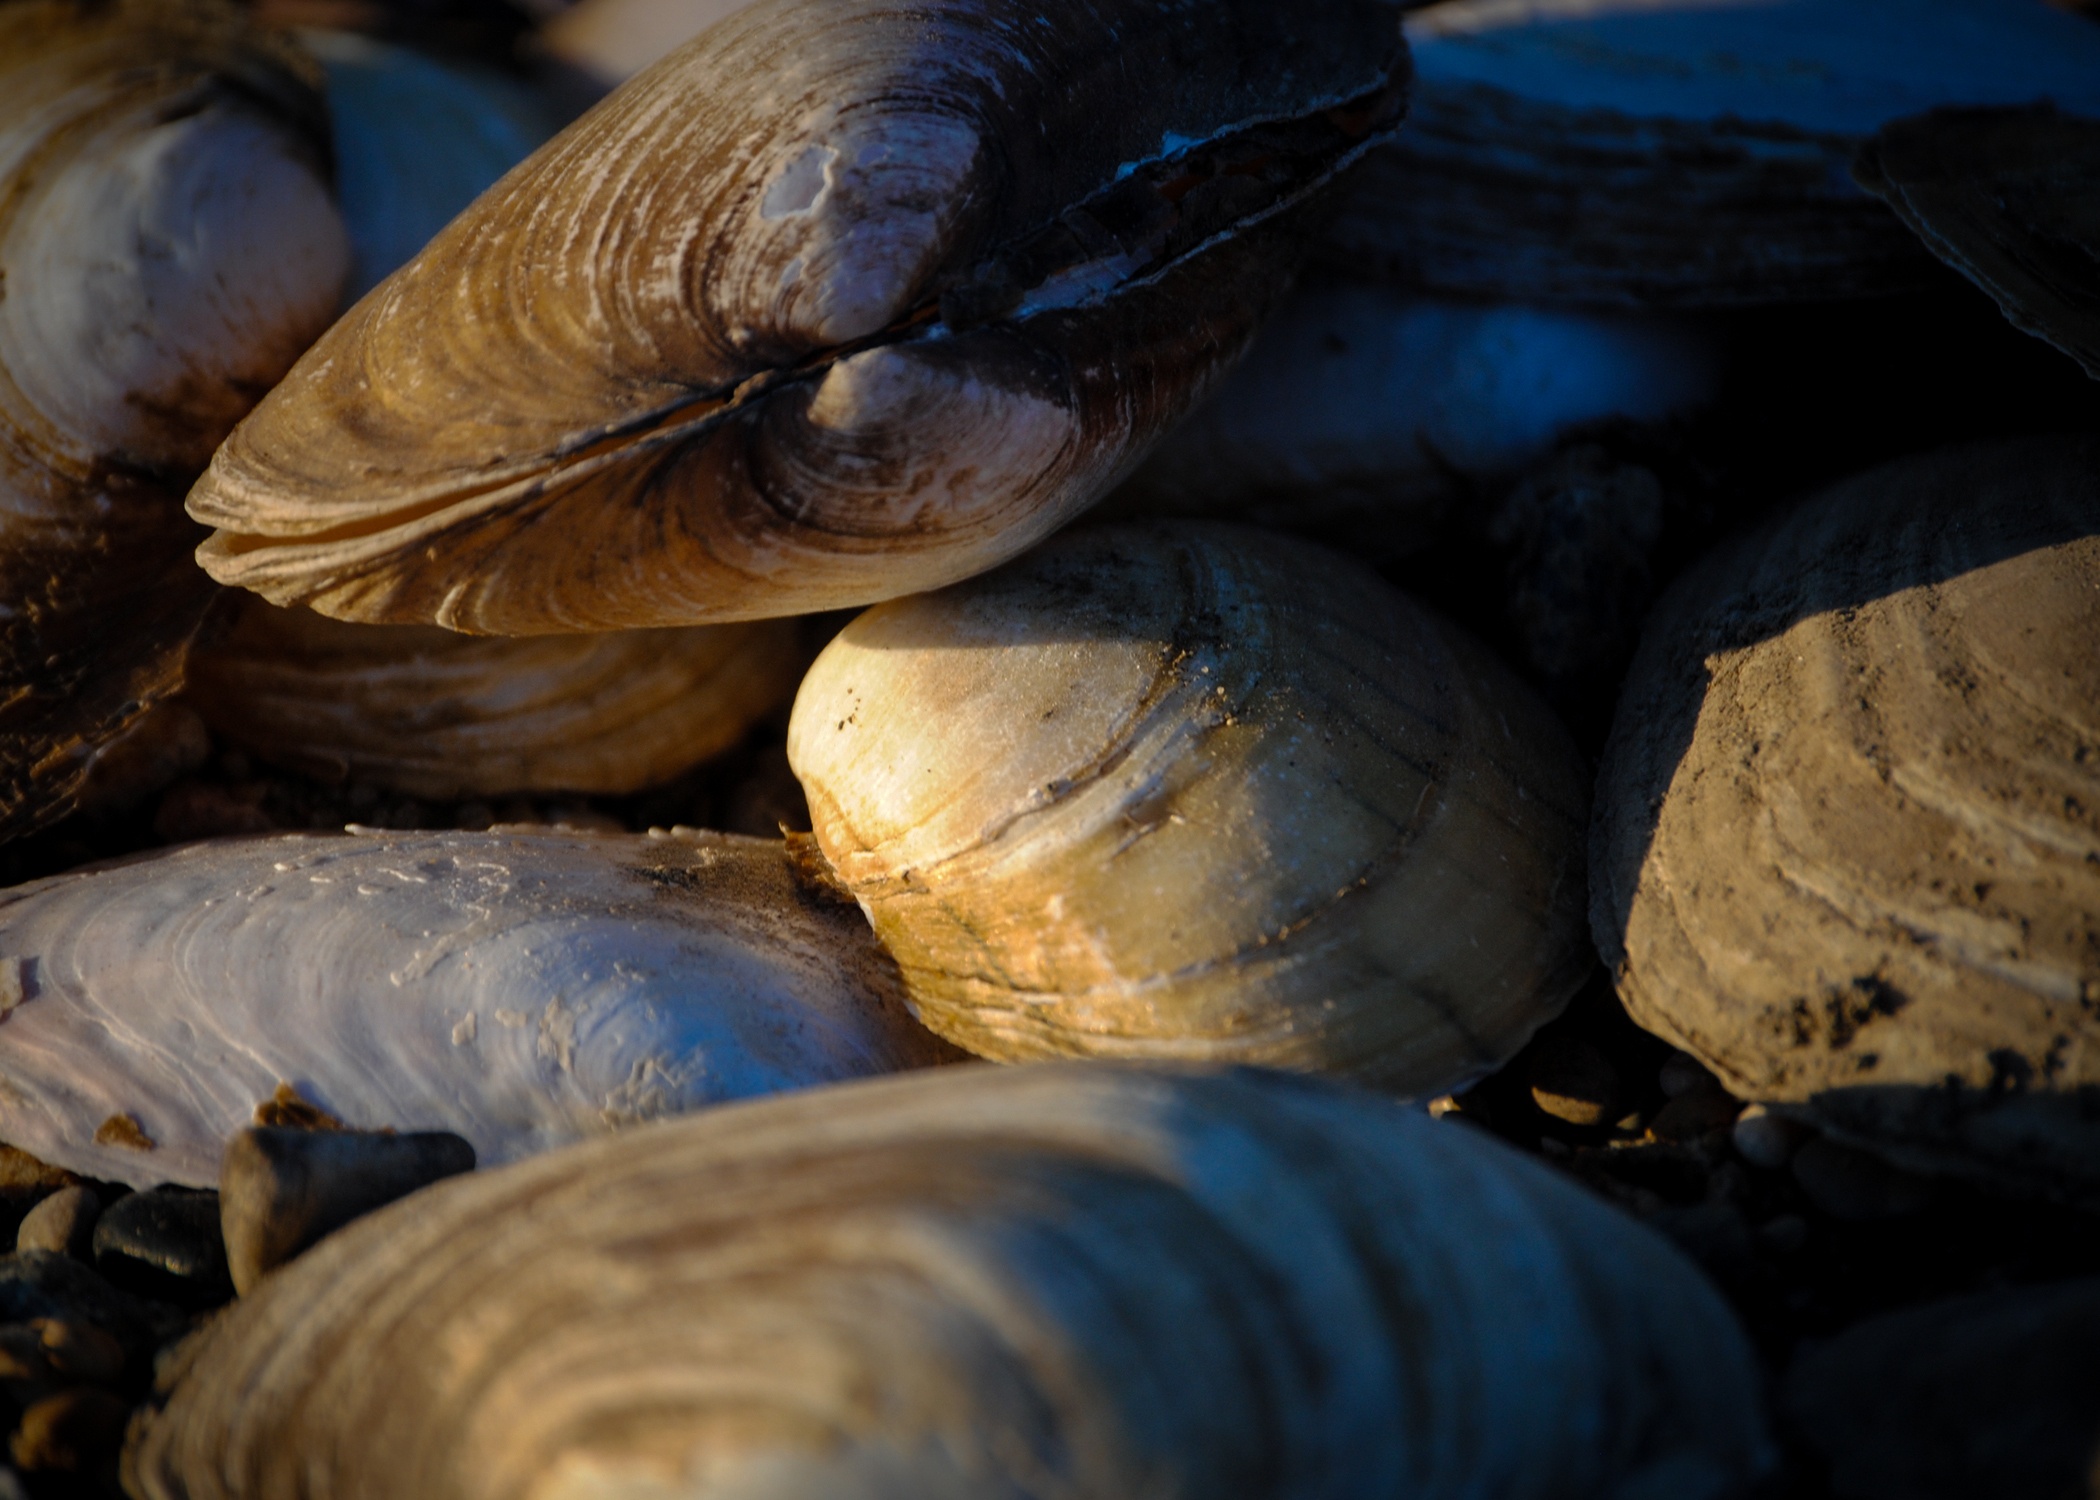
nature, rock, wood, leaf, river, underwater, meal, food, seafood, blue, shellfish, fauna, invertebrate, mussel, close up, shells, marine, raw, mussels, macro photography, clams oysters mussels and scallops